Rollò

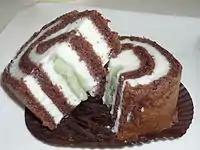
A sectioned rollò

Whole eggs; flour, ground almonds, sugar, bitter cocoa powder that characterizes the sponge cake that in turn rolls the sheep ricotta and the heart of marzipan (marzipan).